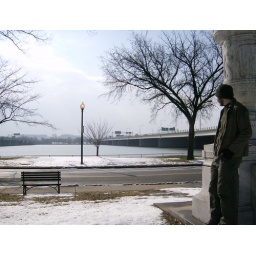
Visiting a parking lot in DC Maria and I used in 2005 during a cross country road trip.